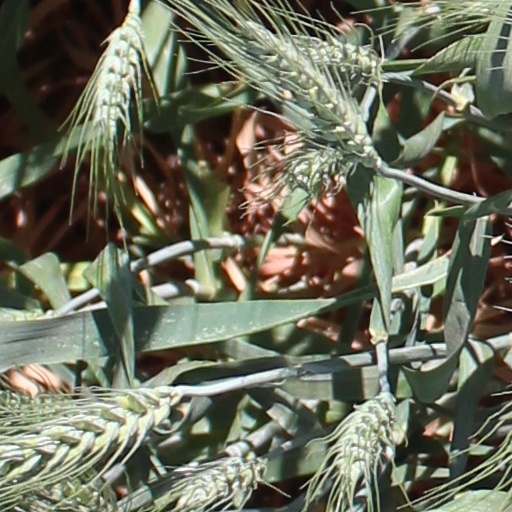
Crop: wheat